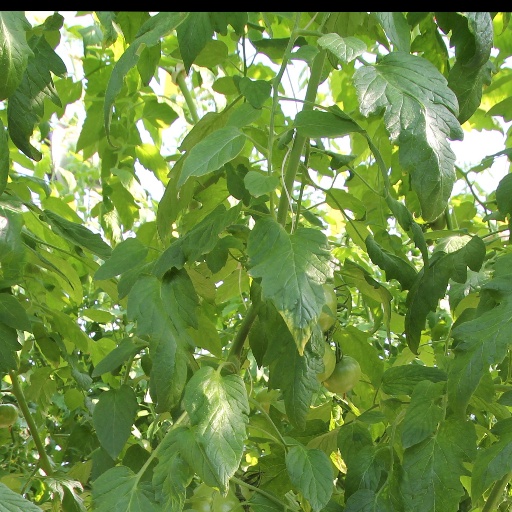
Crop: tomato